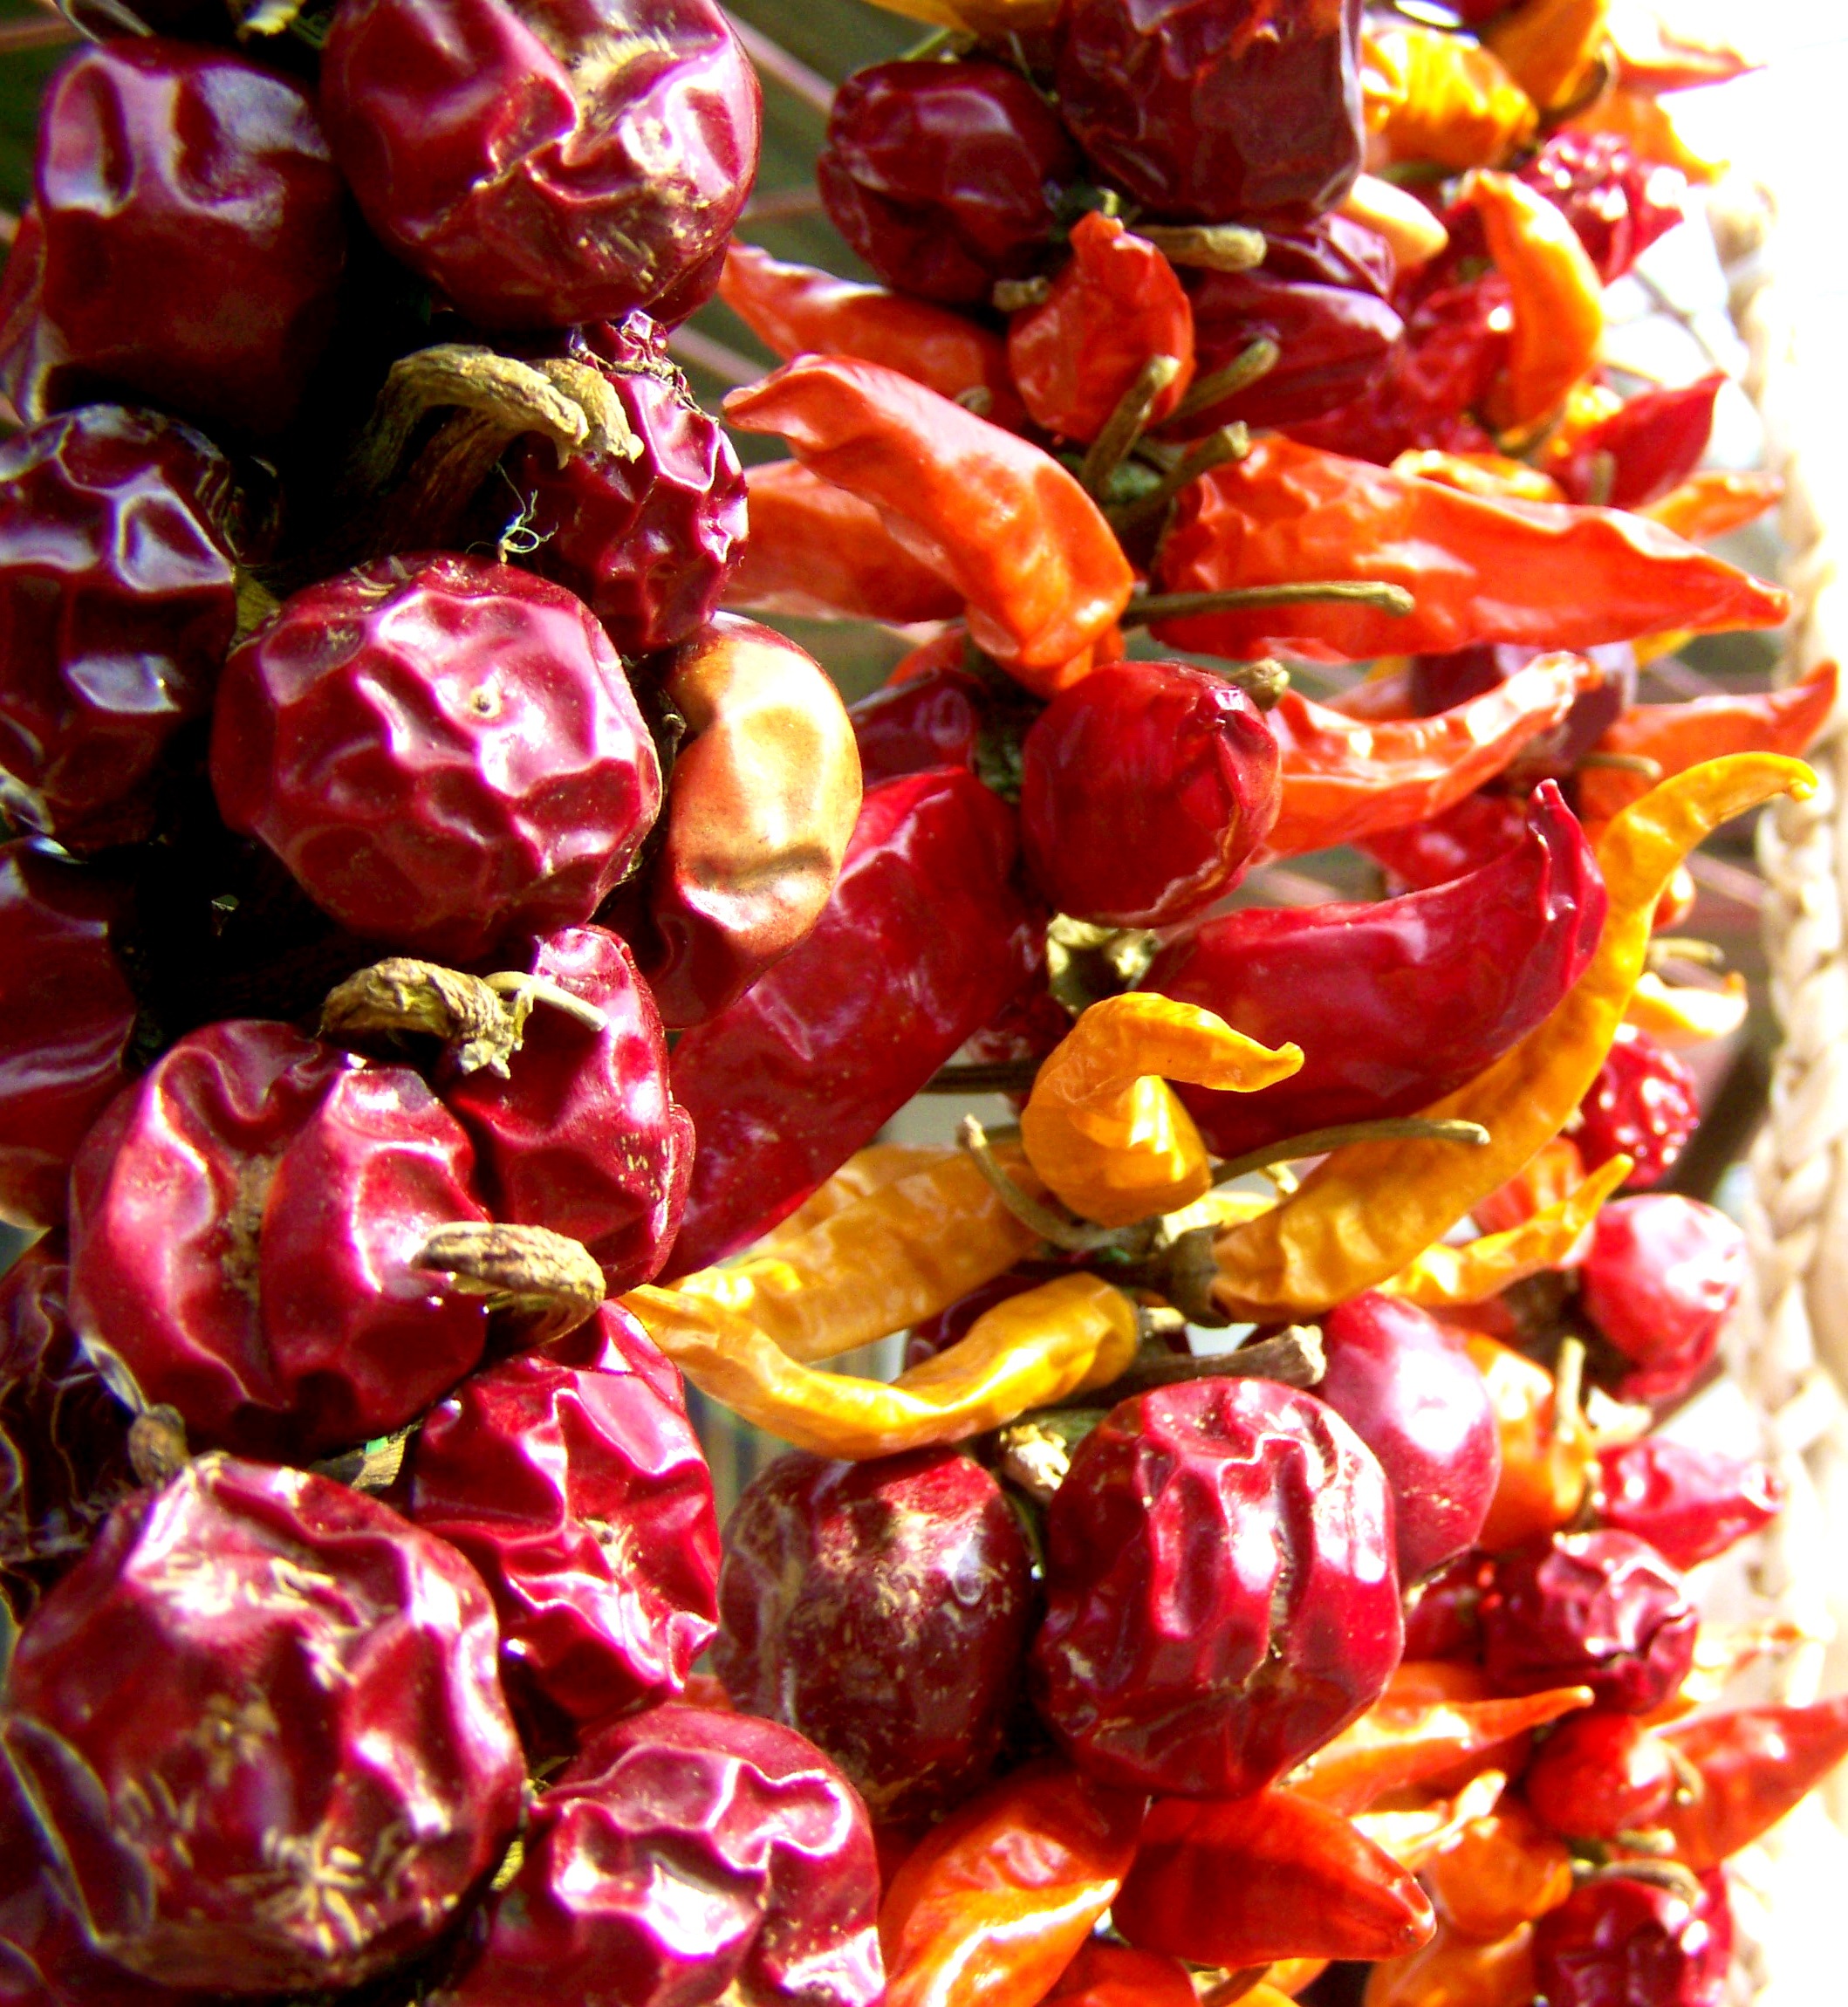
plant, fruit, dish, food, produce, vegetable, vegetables, peppers, flowering plant, chili pepper, land plant, peperoncini, bell peppers and chili peppers, dried cherry, pointed dried paprika